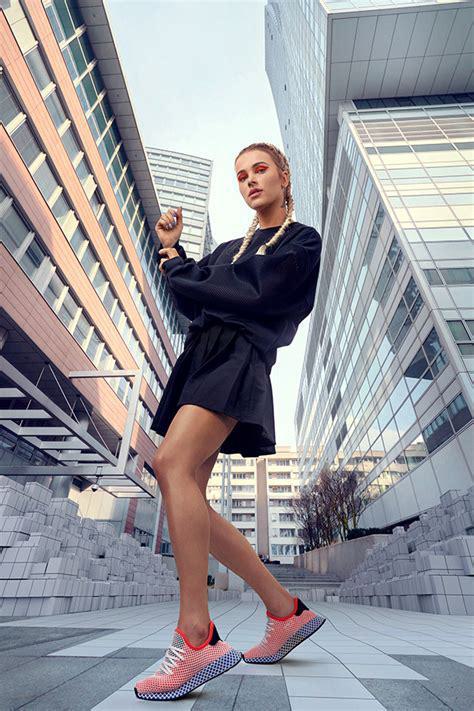
Brand: Adidas
Model: Deerupt